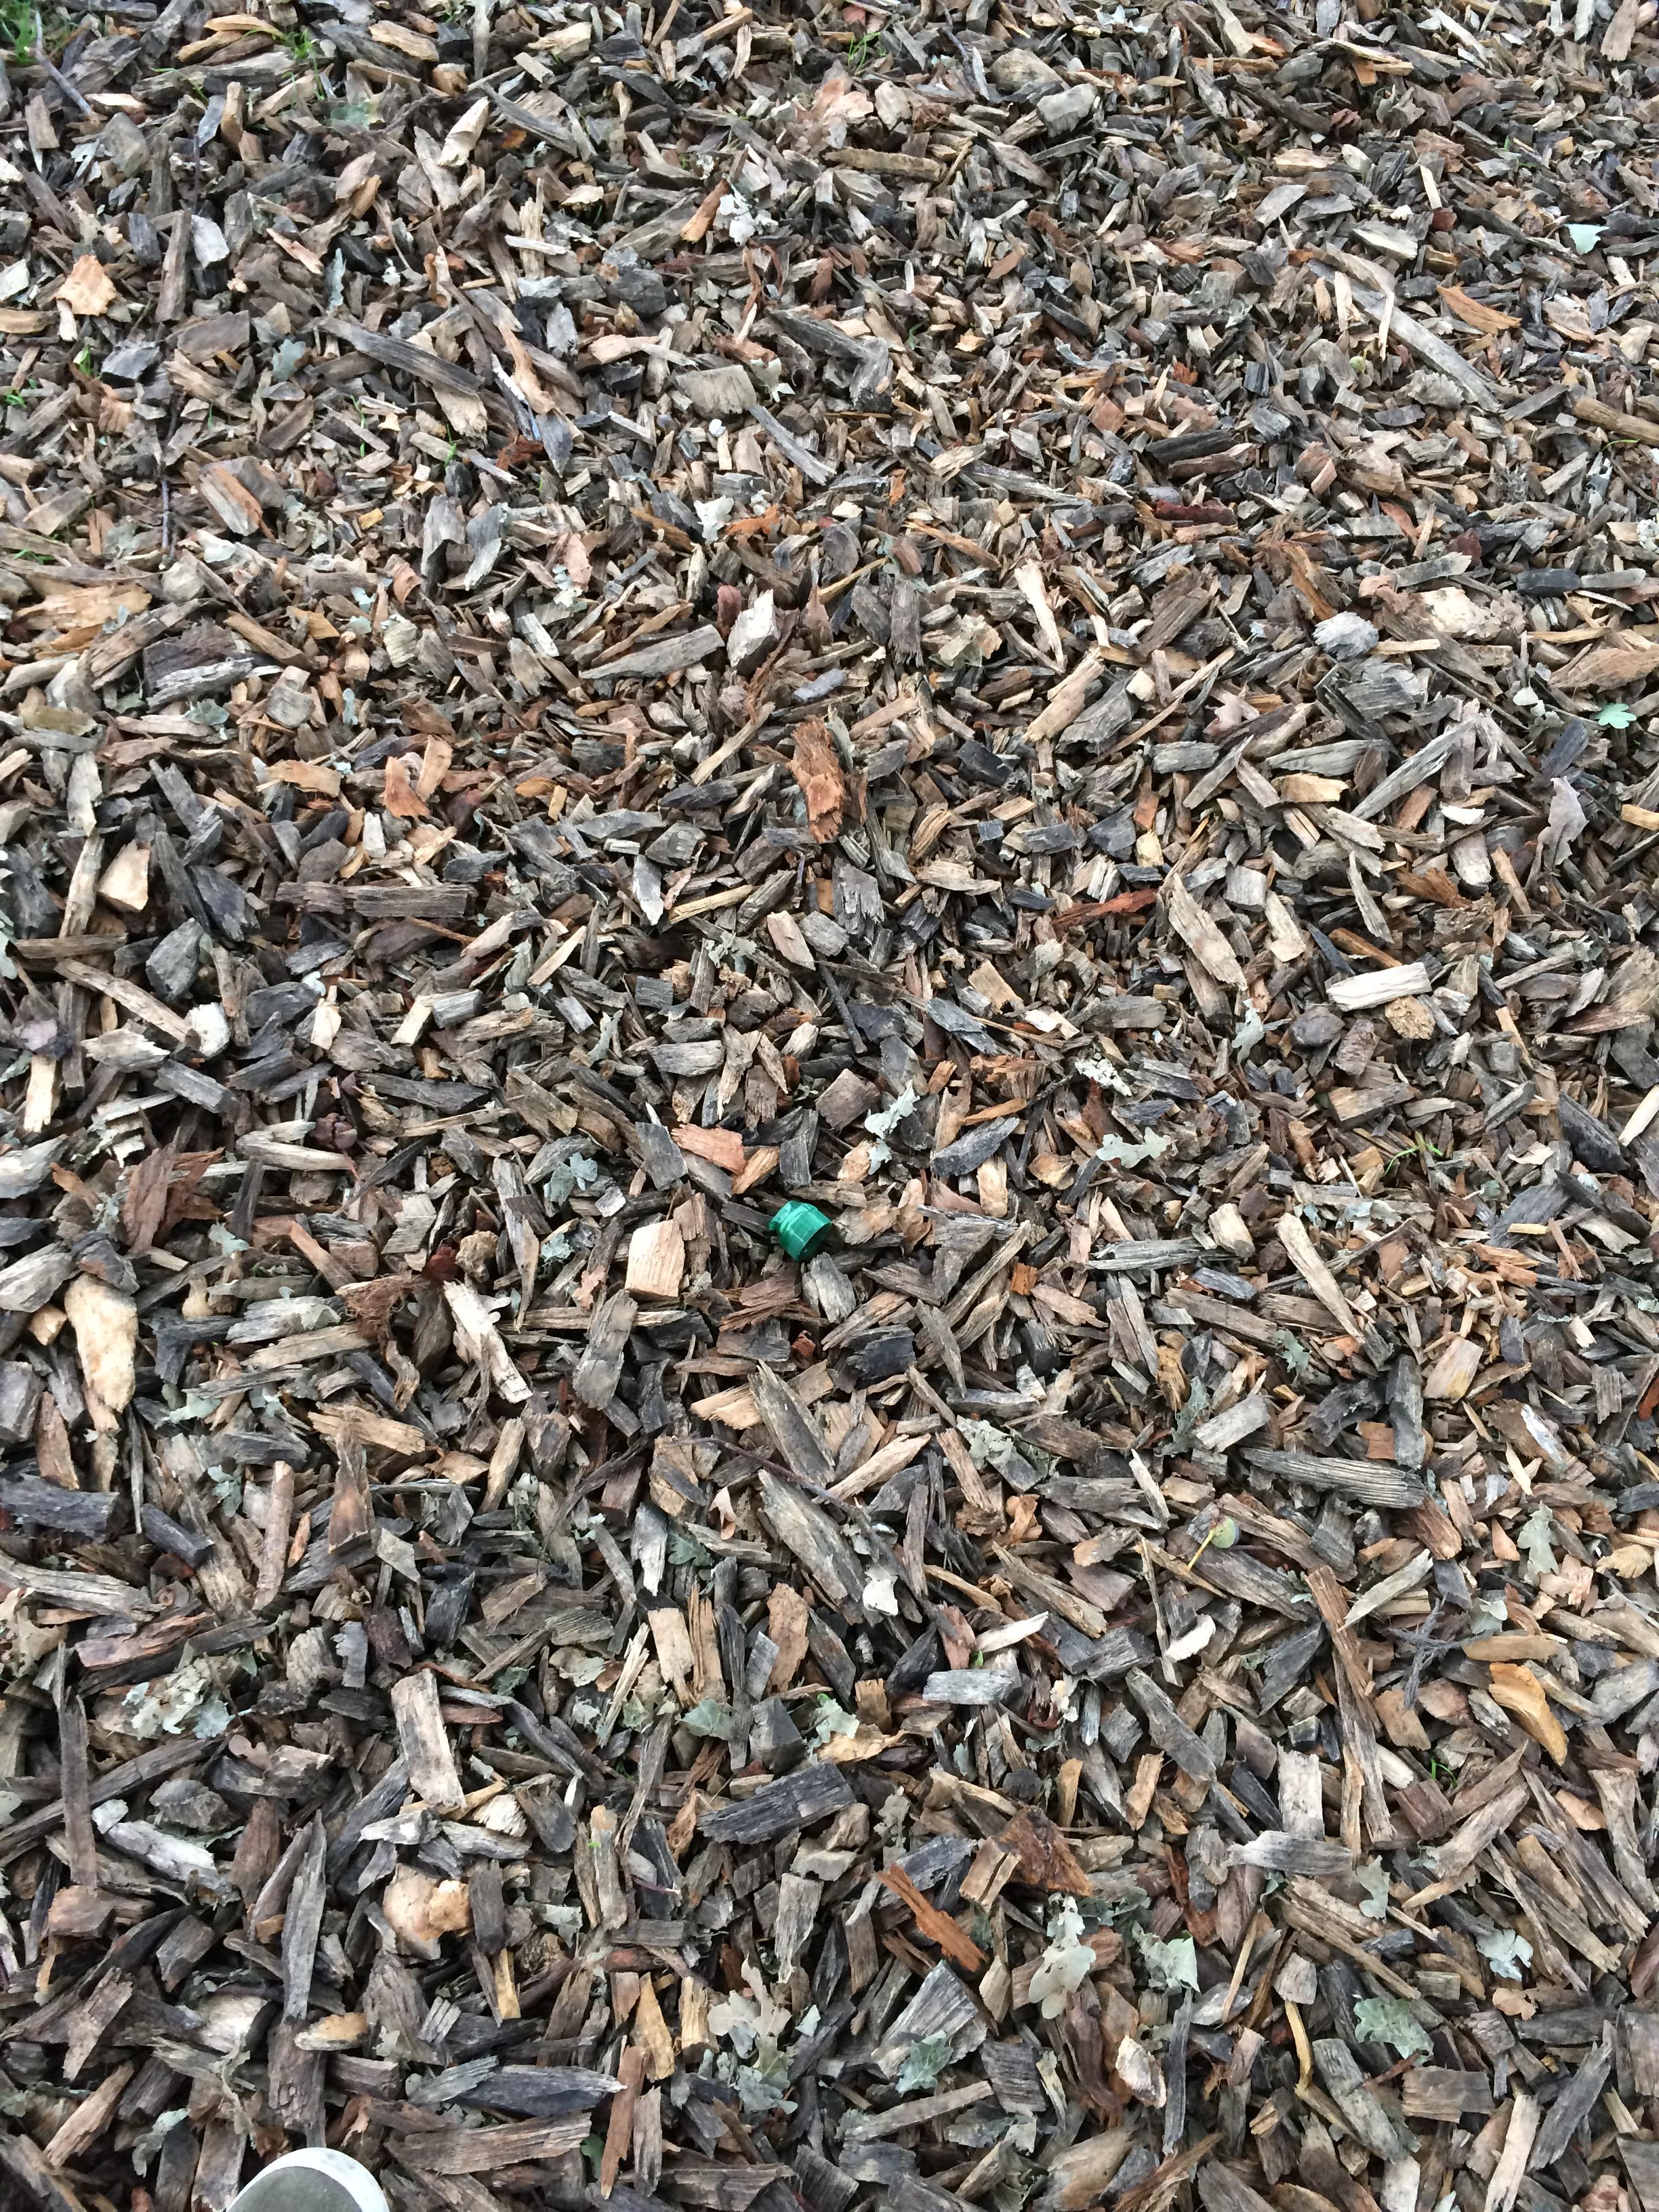
Object: Plastic bottle cap (Bottle cap)